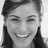
Emotion: happy